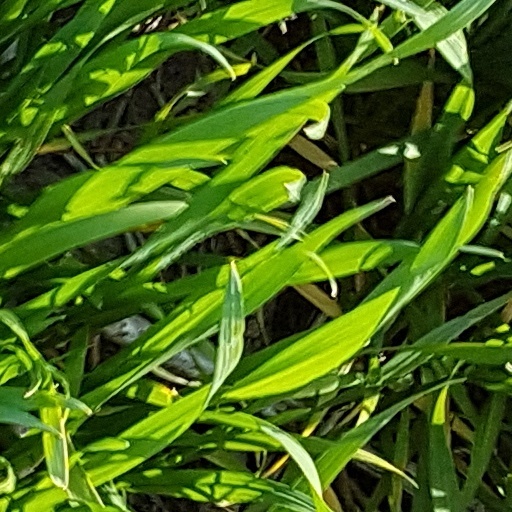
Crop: wheat